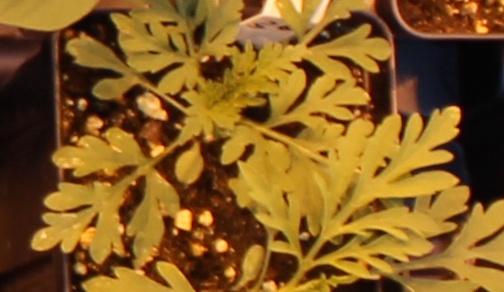
Label: Ragweed